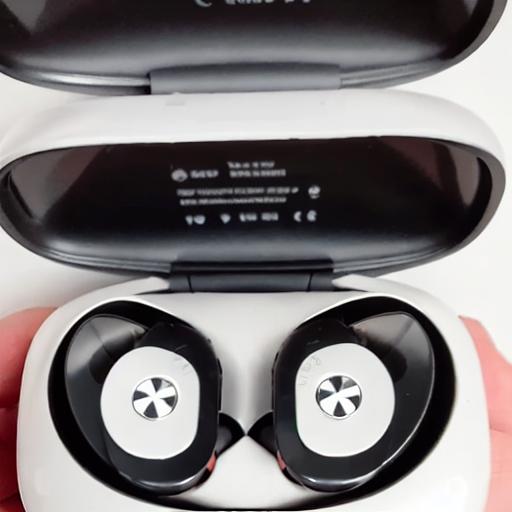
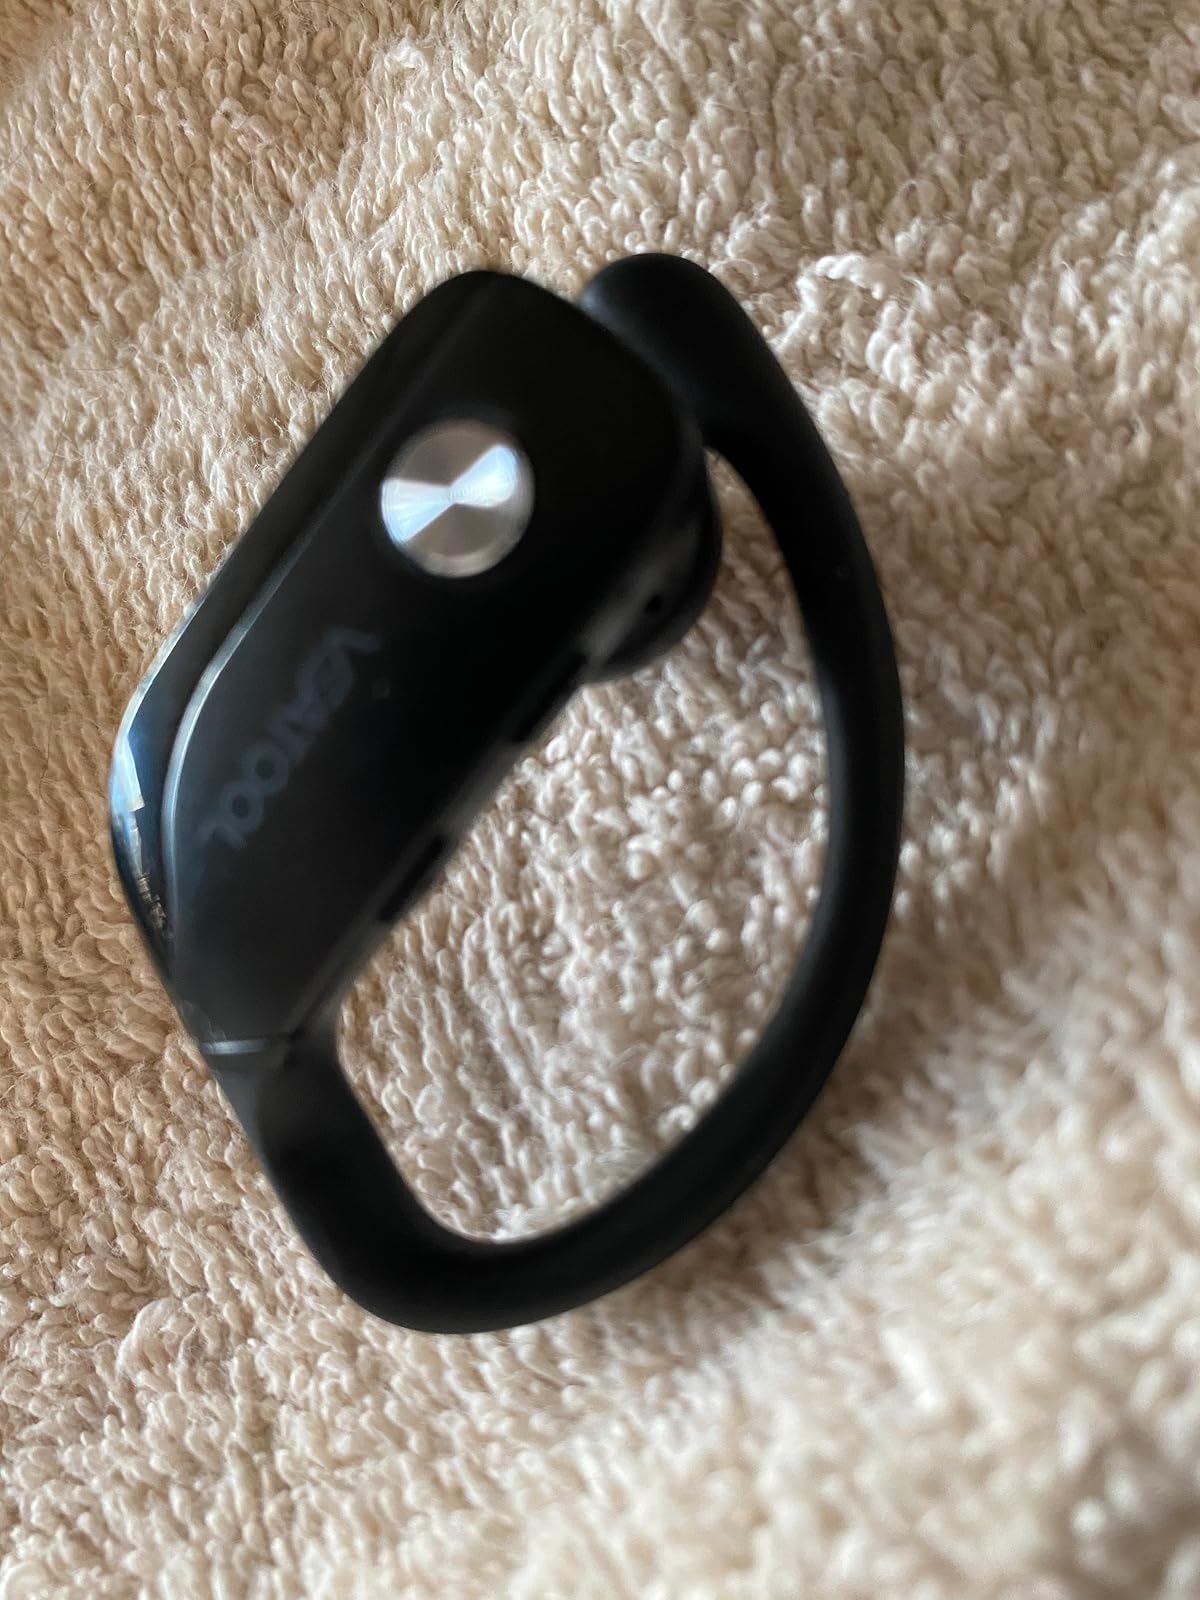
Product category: earbuds
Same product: no